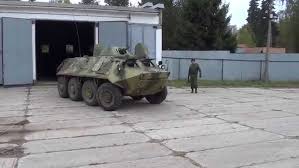
Label: BTR